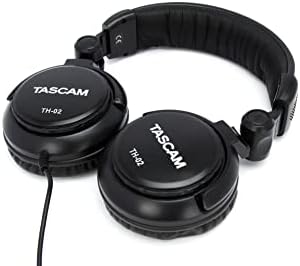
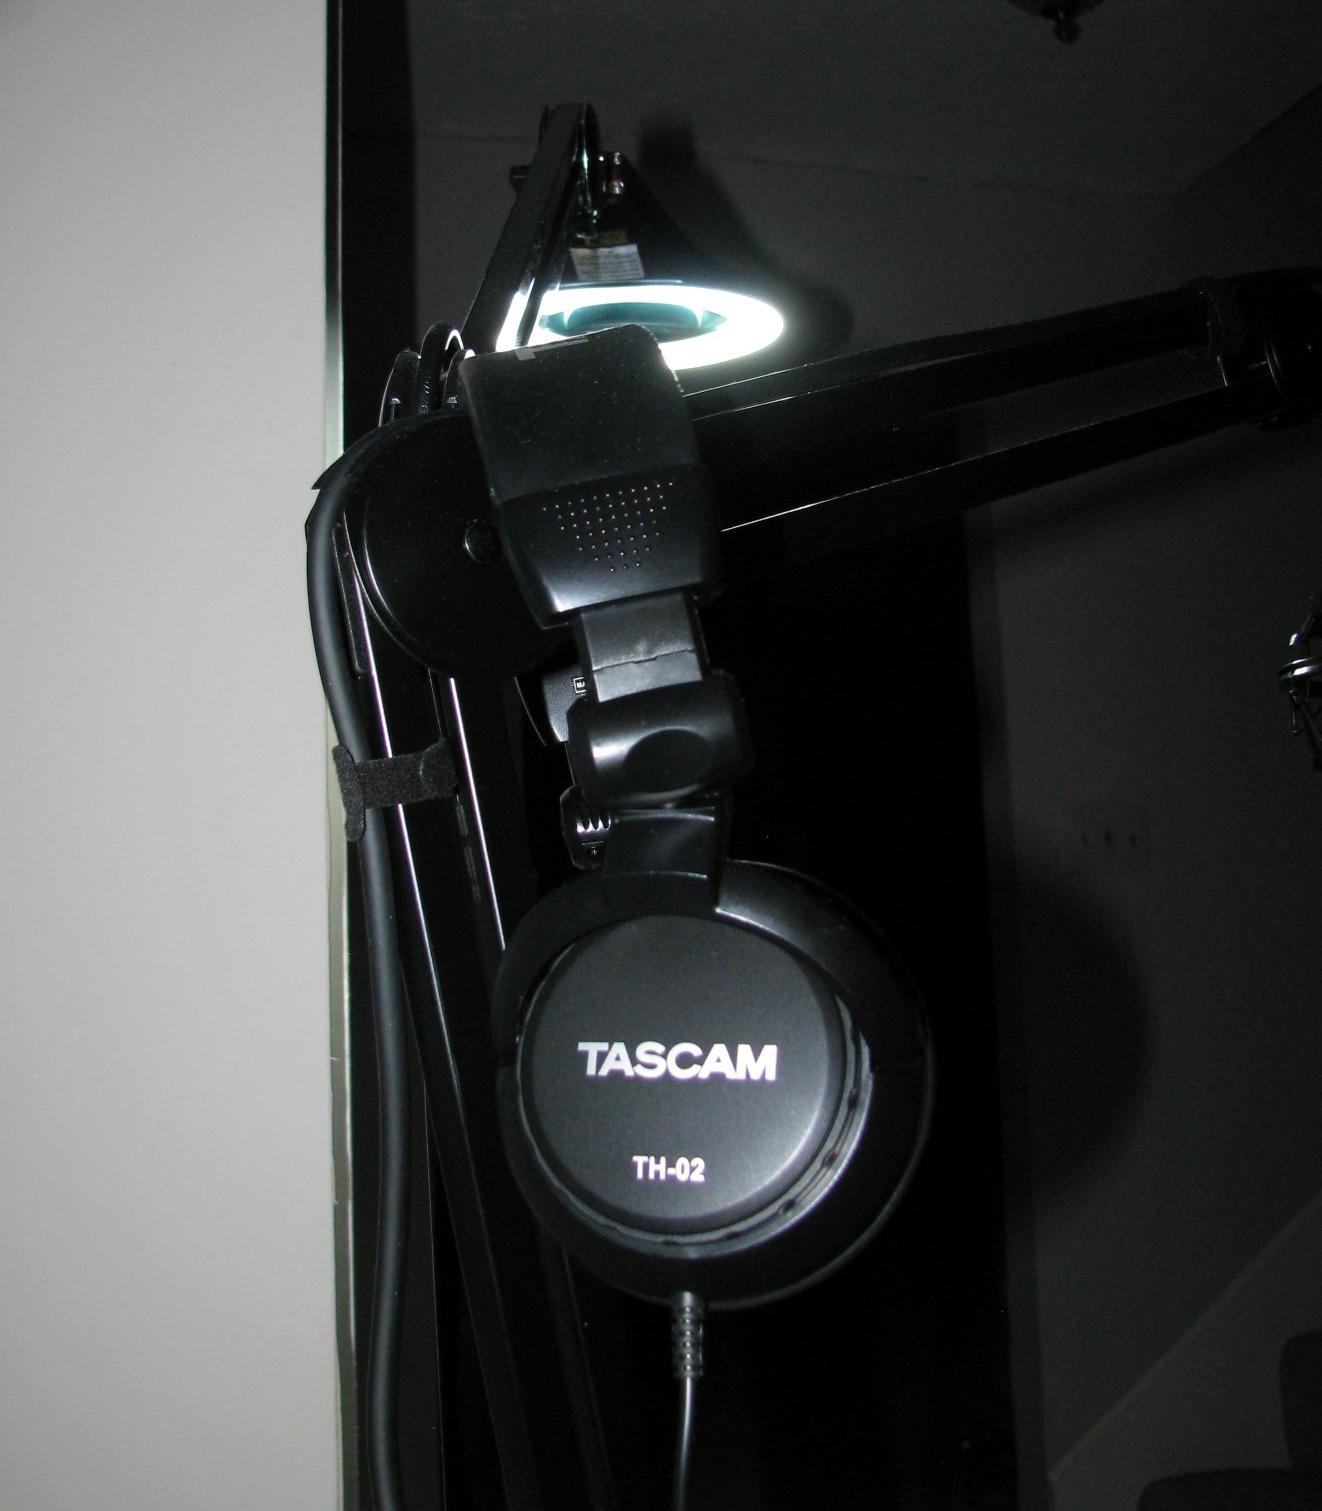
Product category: headphones
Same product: yes